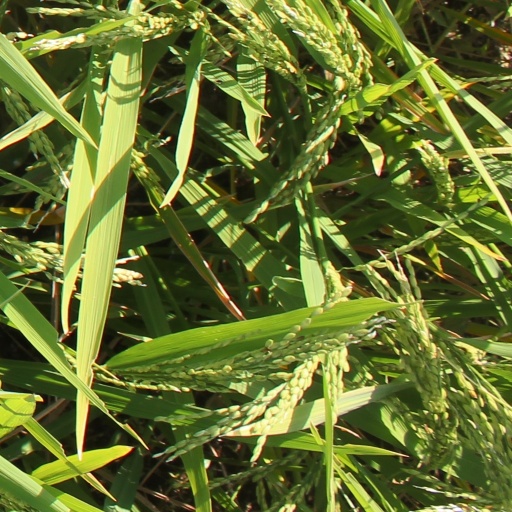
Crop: rice